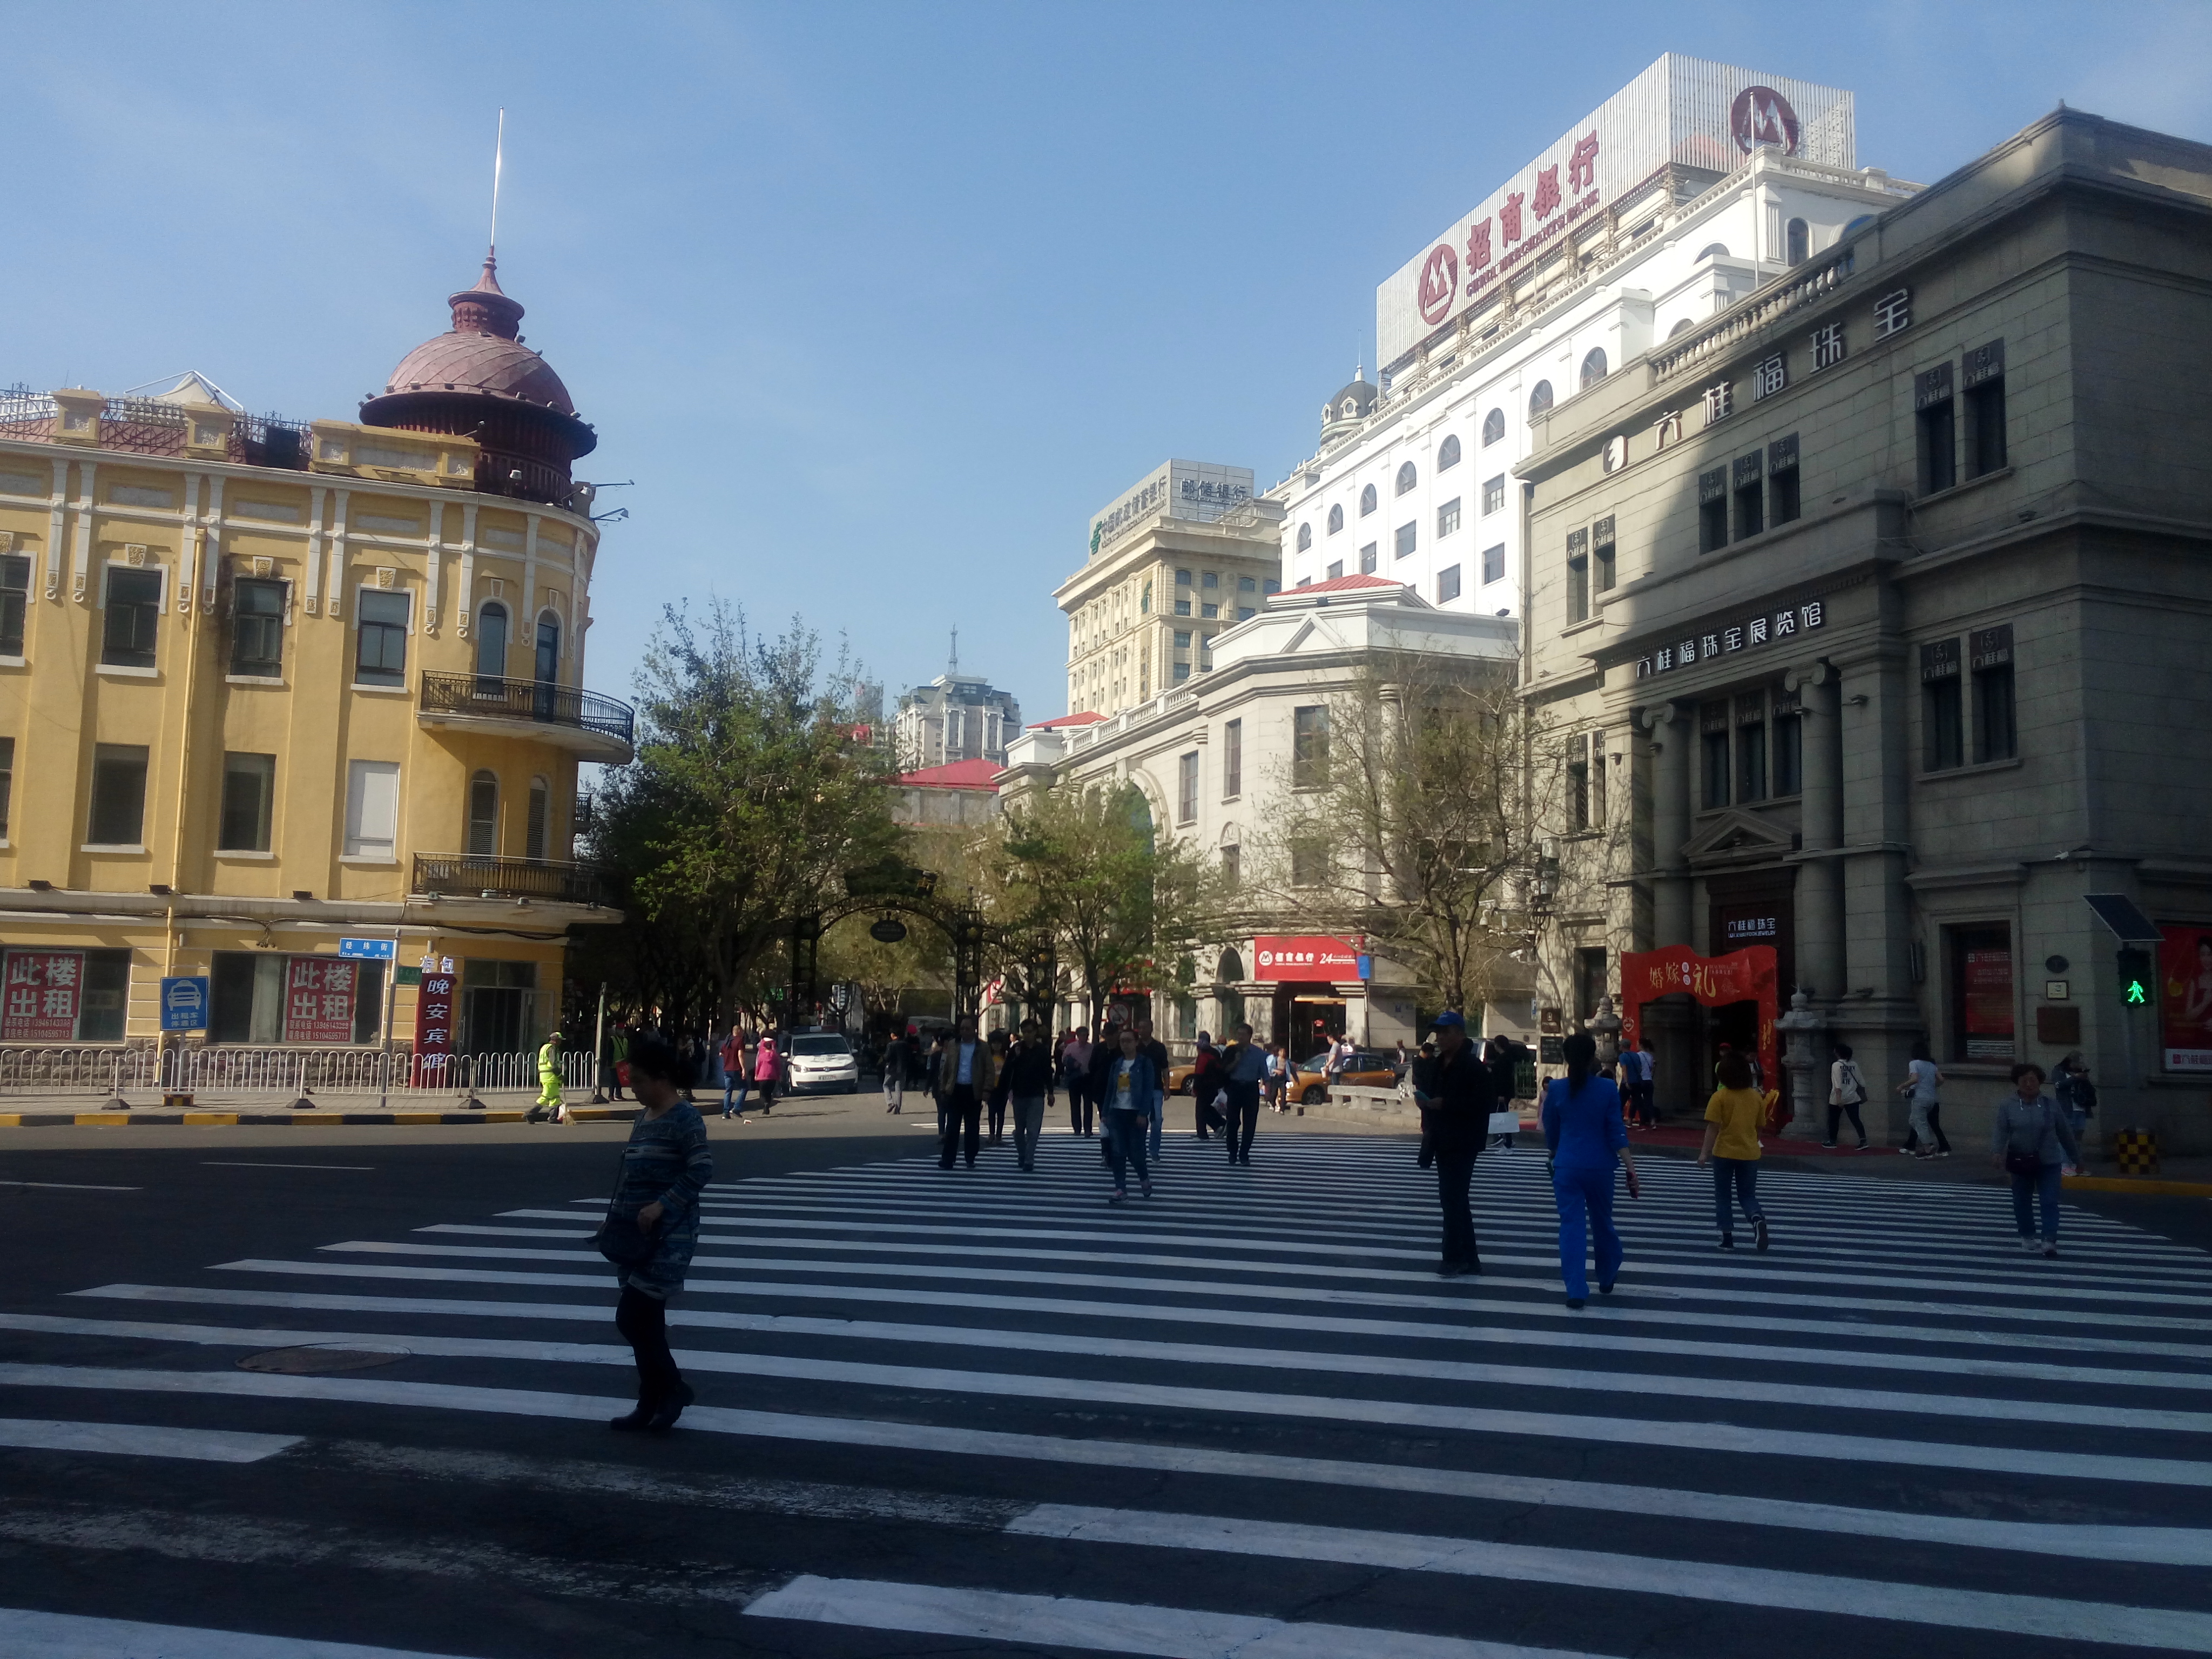
tourism, adventure, Beautiful Places, Pretty Places, environment, Interesting Places, harbin, museums, architecture, art, nature, museum, history, ancient history, china, asia, imperial palace, dynasty, beijing, planning, exhibition, sculpture, map, city, plaza, public space, human settlement, town, town square, building, landmark, street, pedestrian, road, pedestrian crossing, urban area, infrastructure, mixed use, neighbourhood, sky, downtown, metropolitan area, tree, thoroughfare, urban design, nonbuilding structure, facade, metropolis, outdoor structure, road surface, zebra crossing